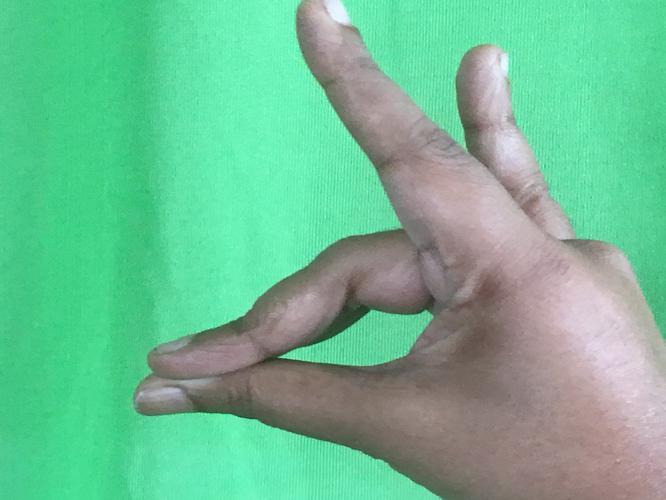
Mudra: Simhamukham
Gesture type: single_hand